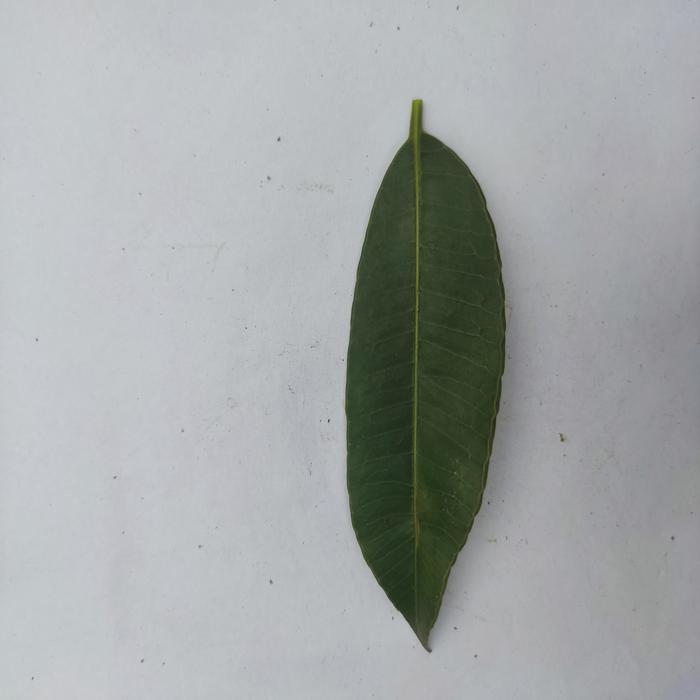
Crop: Hog Plum
Leaf condition: Heathy_Leaf